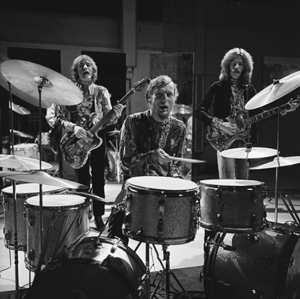
Peter Edward Baker, dit Ginger Baker, né le 19 août 1939 à Lewisham et mort le 6 octobre 2019 à Canterbury, est un batteur britannique, célèbre pour avoir été membre du power trio Cream de 1966 à 1968 avec Jack Bruce et Eric Clapton.
Cream était un groupe rock britannique originaire de Londres en Angleterre.